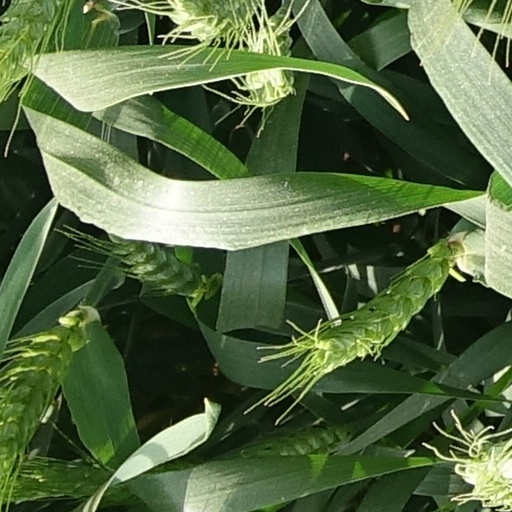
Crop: wheat